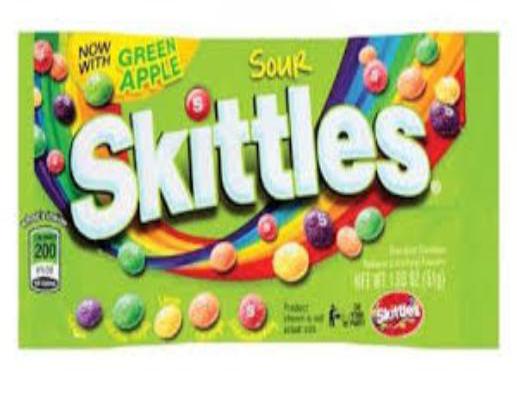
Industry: Food